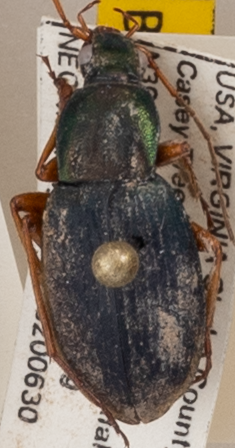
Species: Chlaenius aestivus
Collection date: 2020-06-30
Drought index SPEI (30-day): -0.09
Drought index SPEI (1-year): -0.216
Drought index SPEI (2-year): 1.69